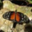
Label: butterfly